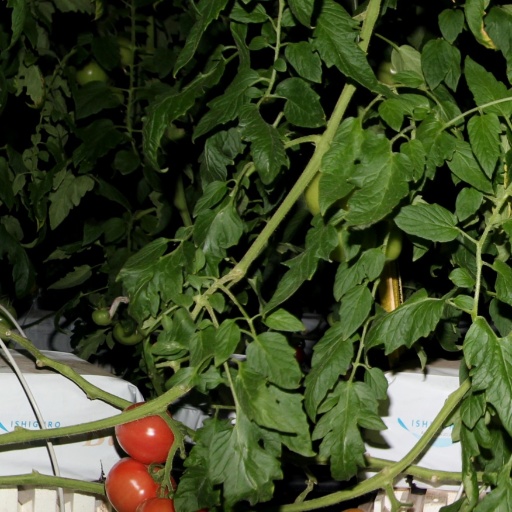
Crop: tomato